2016 Hong Kong legislative election

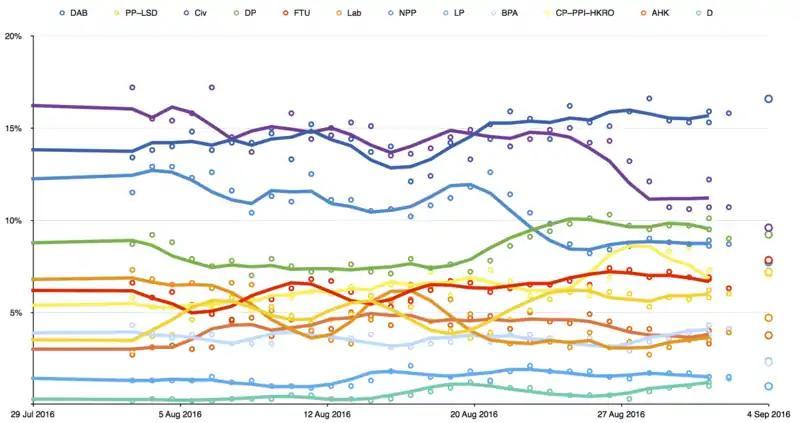

The reliability of the rolling poll conducted by the University of Hong Kong Public Opinion Programme (HKUPOP) was widely questioned. The sample size of the poll, fewer than 300 respondents in each of the five geographical constituencies each day, was criticised as being too small. Additionally, pollsters only mentioned the first candidate on the list during interviews which could have made a difference in the results, as many veterans, including Democrats Sin Chung-kai, Albert Ho and Emily Lau, Liberal James Tien, Civic Party's Alan Leong, and People Power Albert Chan, stood in the second place behind the new faces on their party lists while their lists continued to trail behind in the polls. After the complaints, the HKUPOP decided to mention two candidates on the candidate list to respondents from 22 August night onwards.